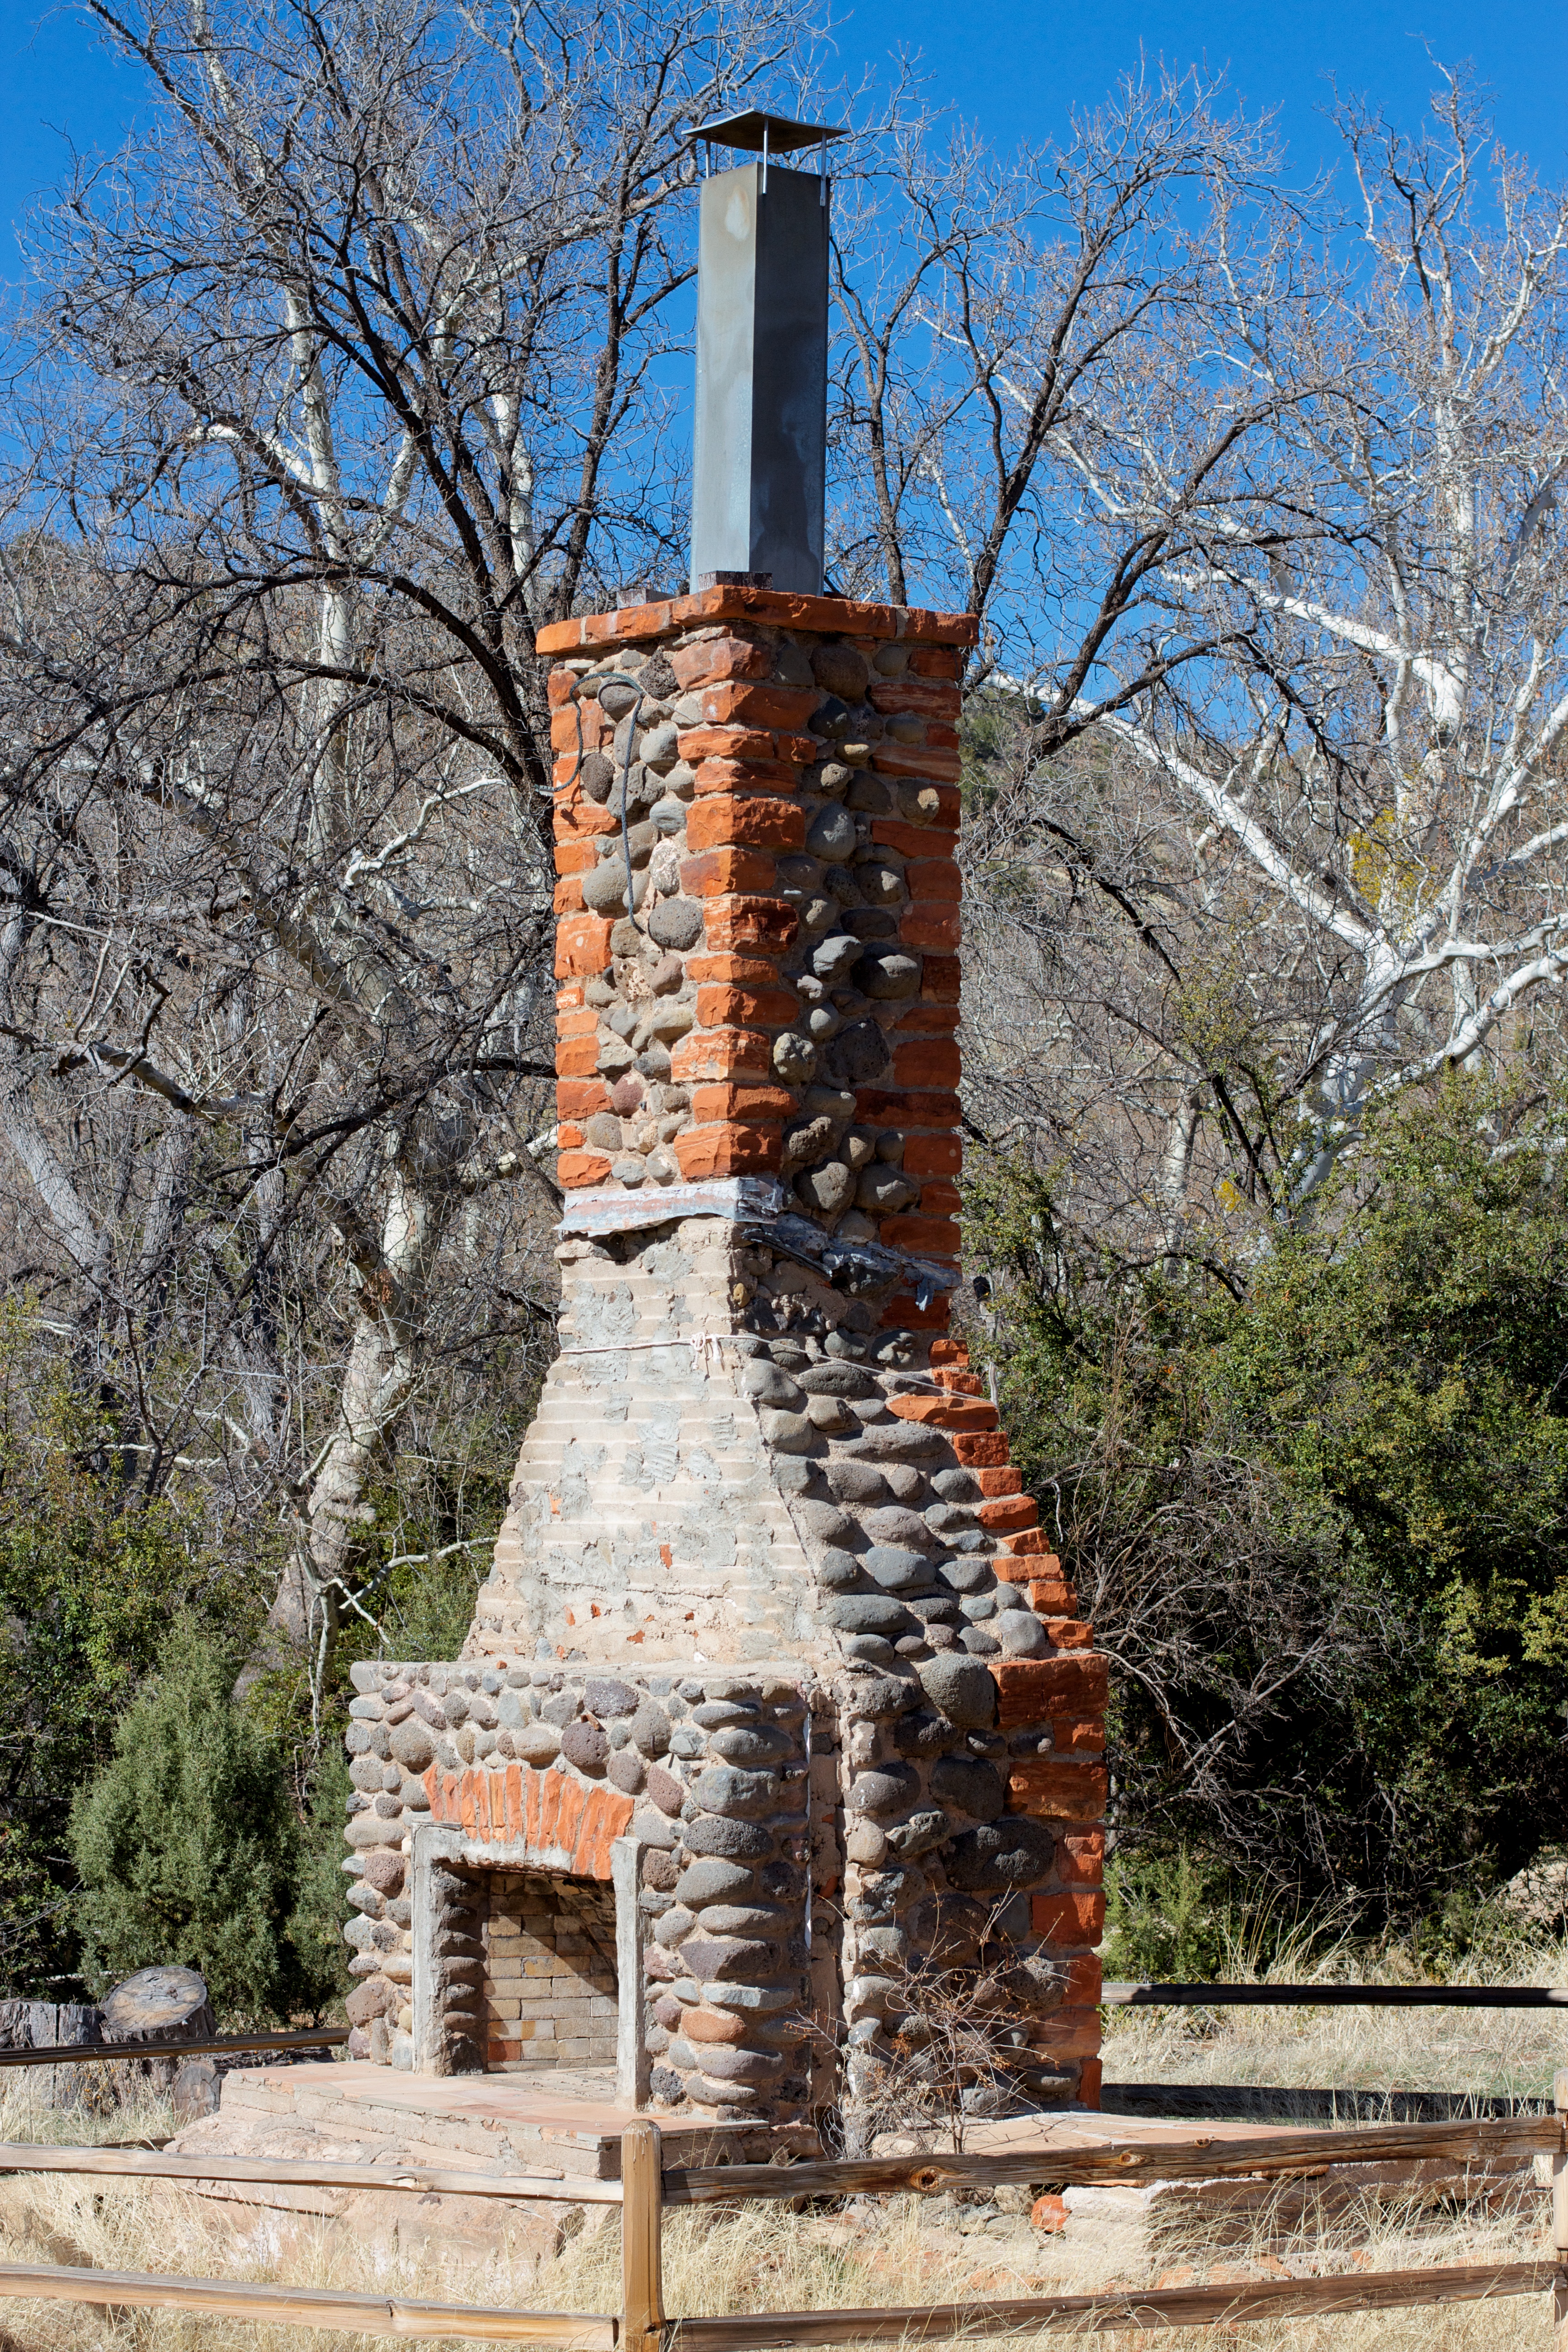
tower, chapel, bell tower, cool image, shrine